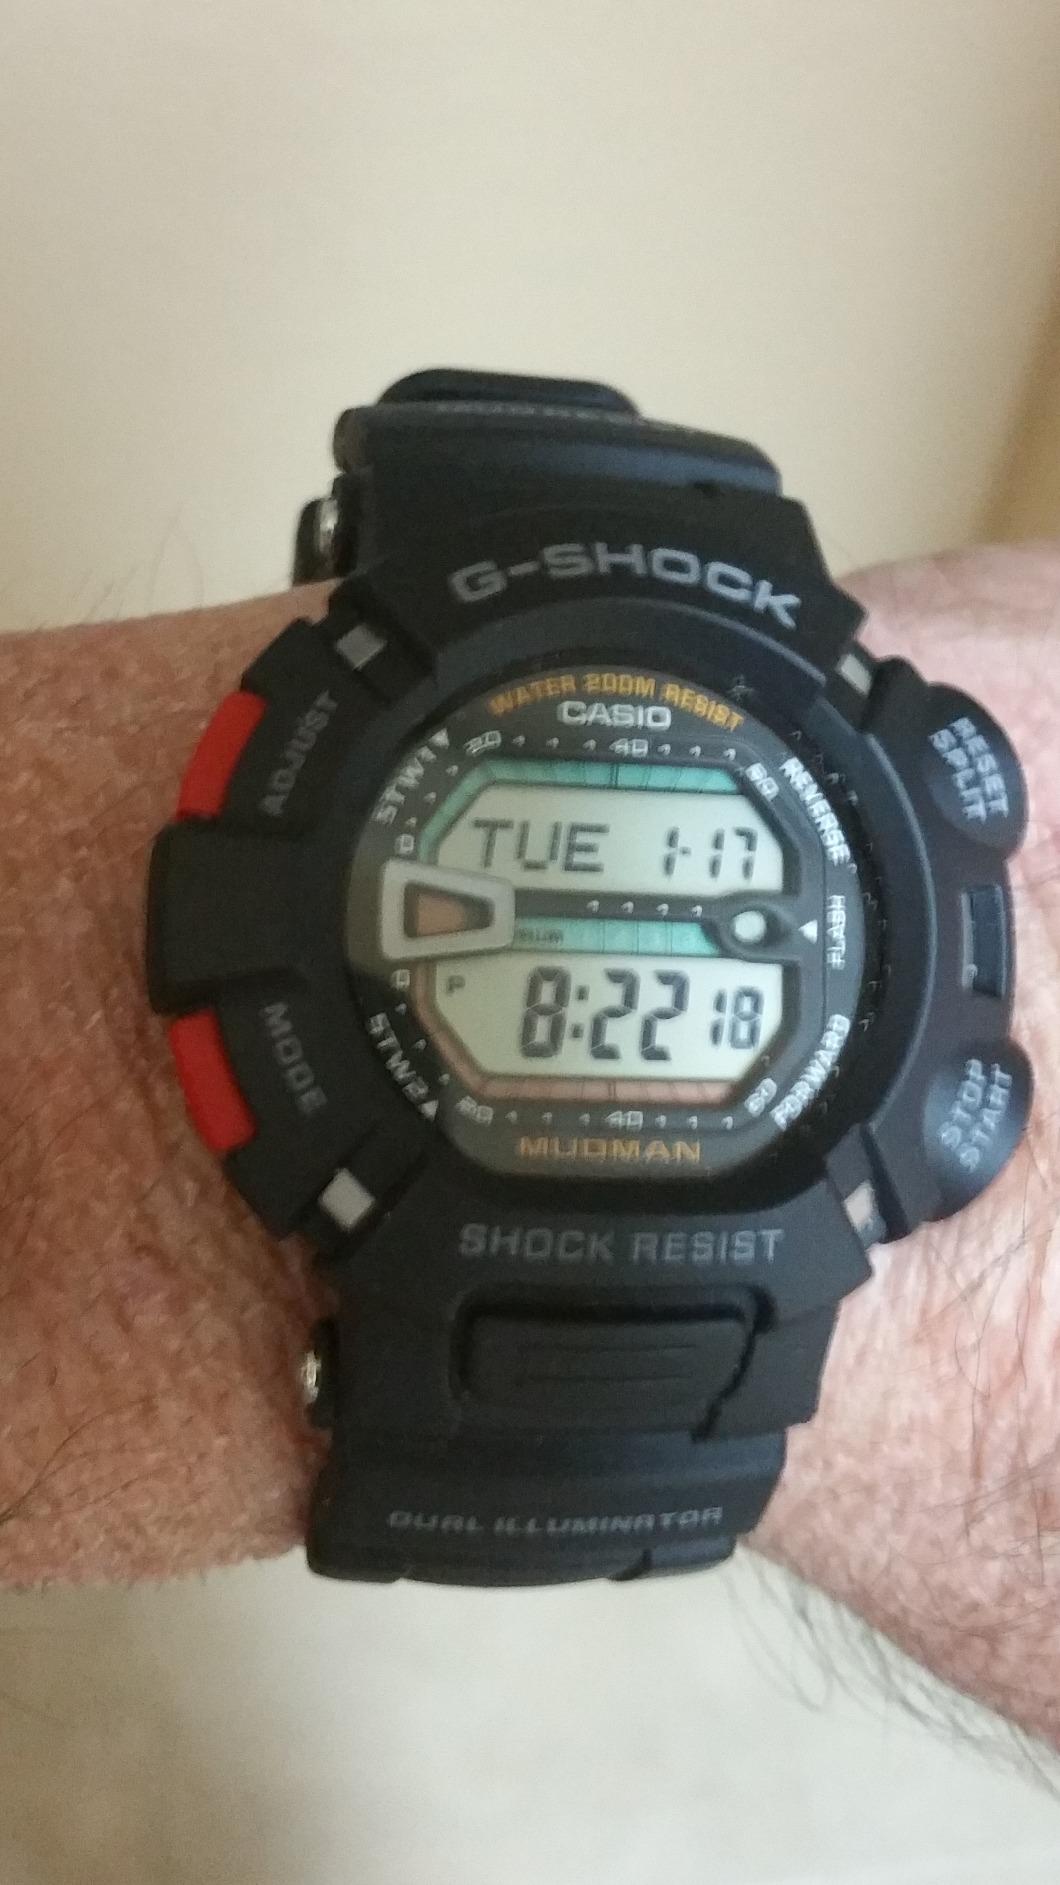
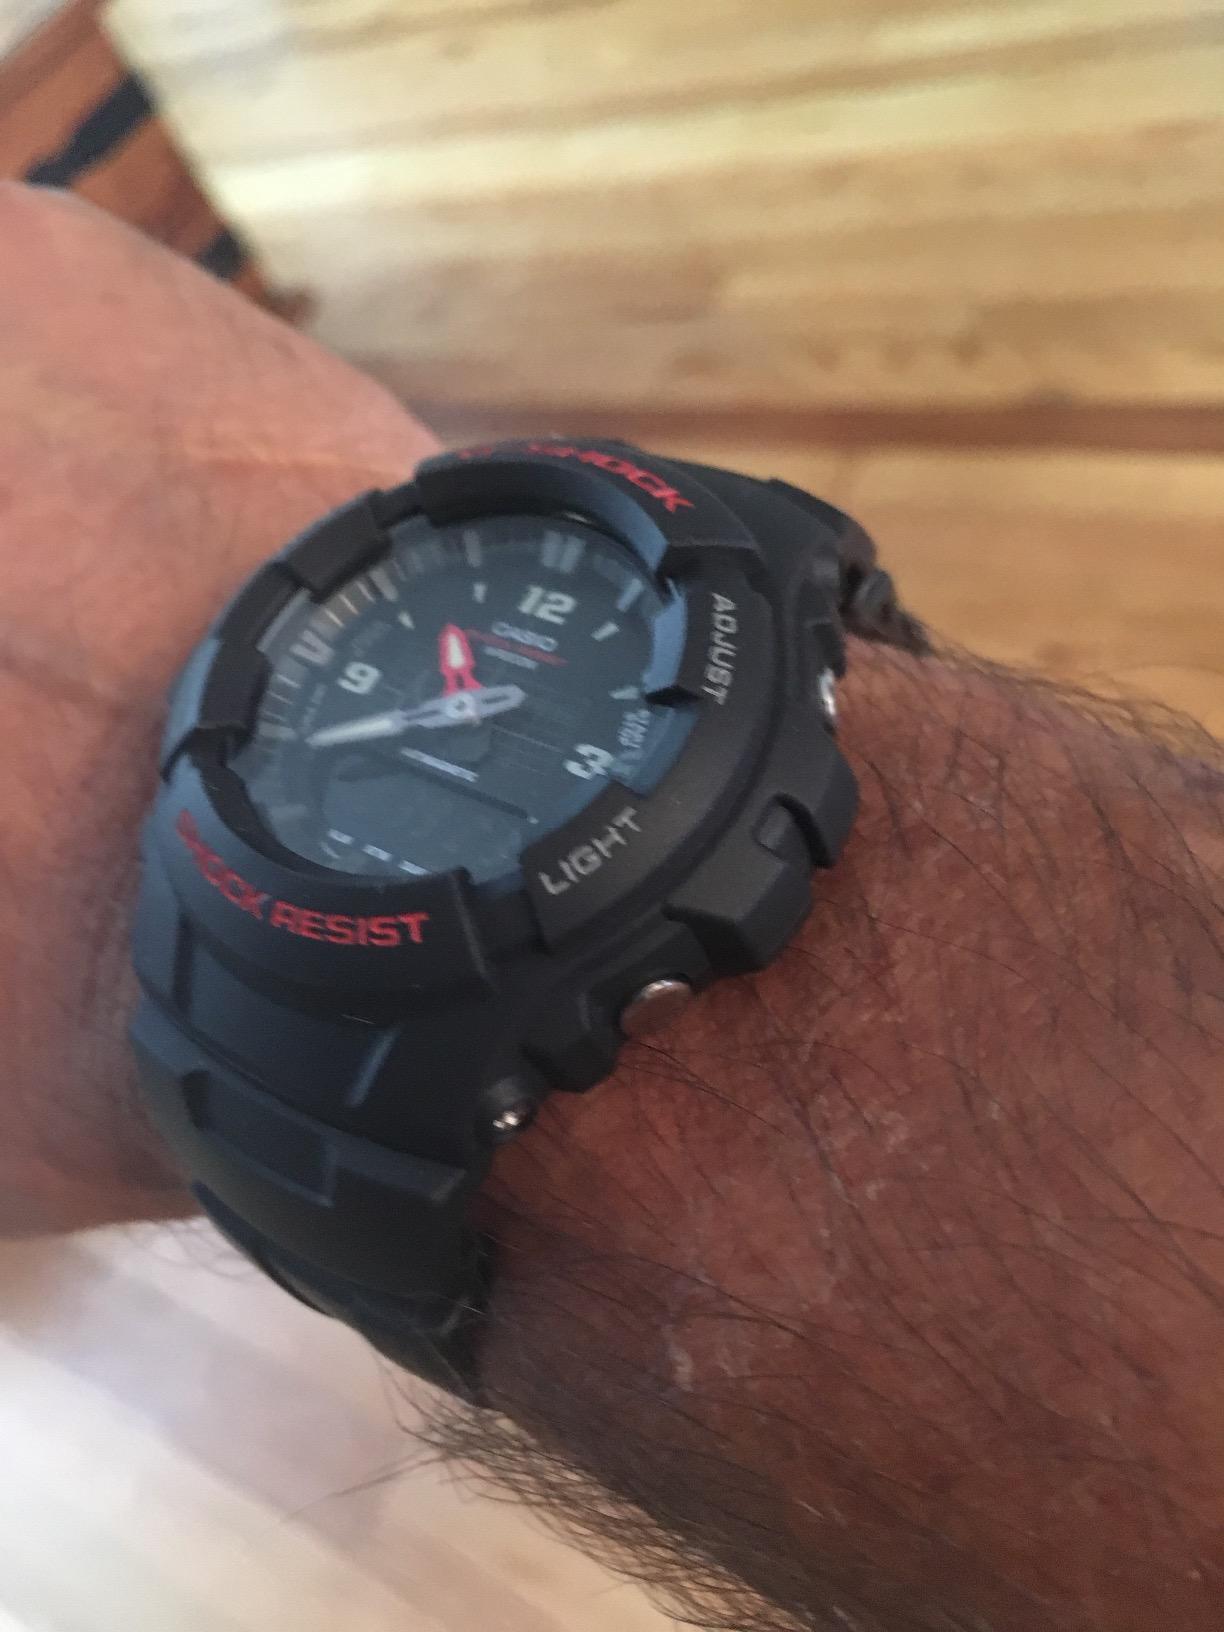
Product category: accessories_watch
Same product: no